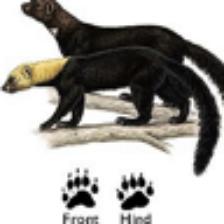
Label: NonHuman